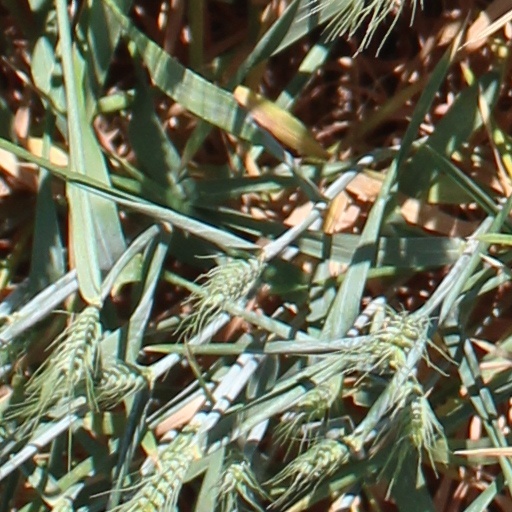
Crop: wheat